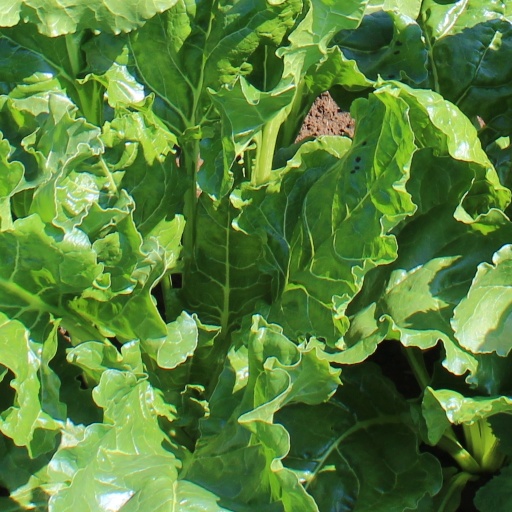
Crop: sugar beet